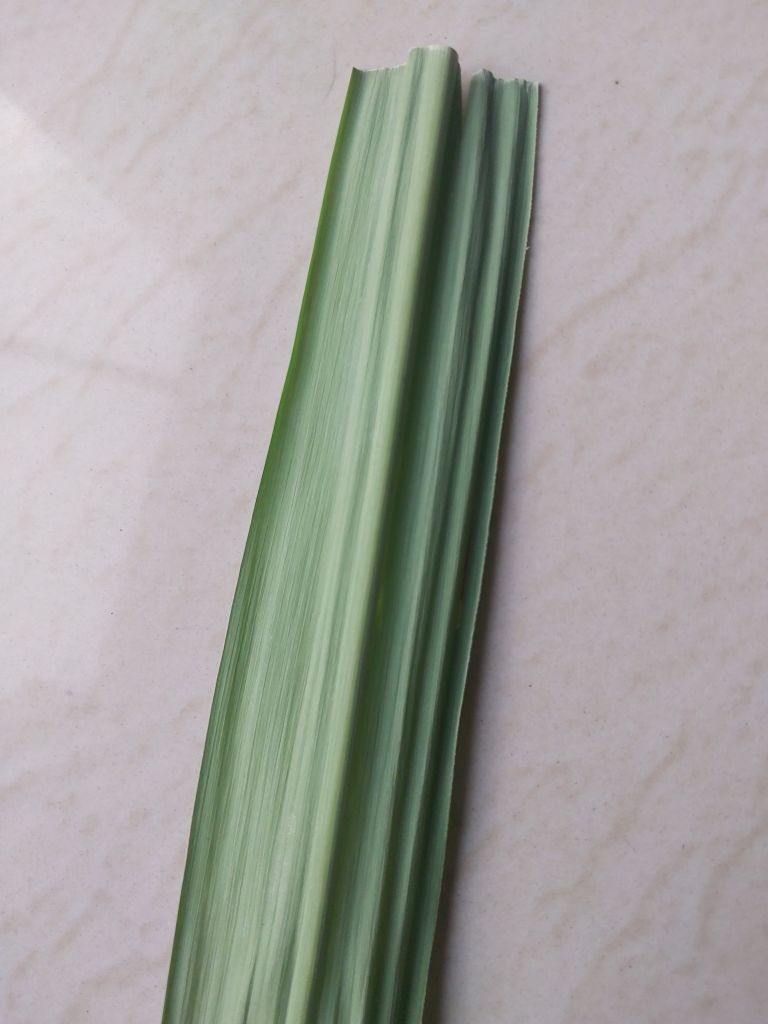
Label: Viral Disease